Freaky Friday Queens

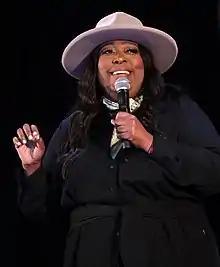
Loni Love is a guest judge.

For the episode's mini-challenge, the contestants participate in a psychic reading with special guest Char Margolis.